Schlieper Bay

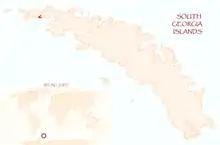

Schlieper Bay is a bay 1 mile (1.6 km) wide, entered between Romerof Head and Weddell Point along the south coast of South Georgia. It is separated from Church Bay by the Scree Gap. Schlieper Bay was named between 1905 and 1912 after the director of the Compañía Argentina de Pesca.